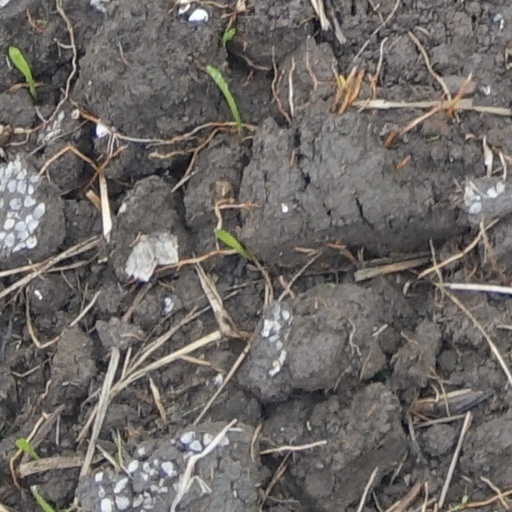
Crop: wheat